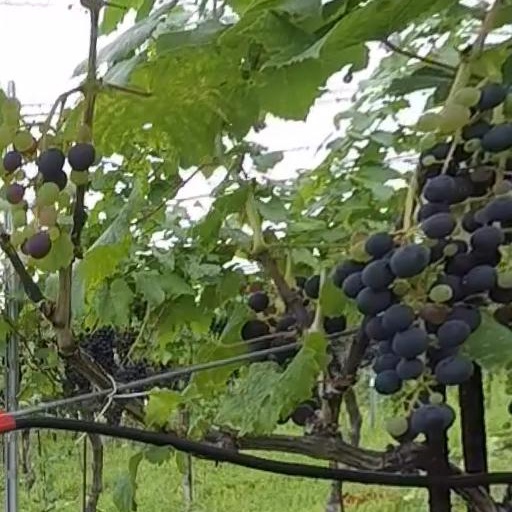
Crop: grape